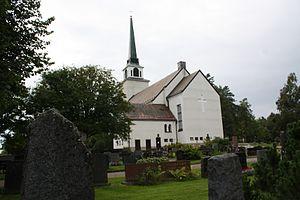
Cet article recense les églises évangéliques-luthériennes de Finlande.
Ähtäri est une ville du centre-ouest de la Finlande, dans la région d'Ostrobotnie du Sud.